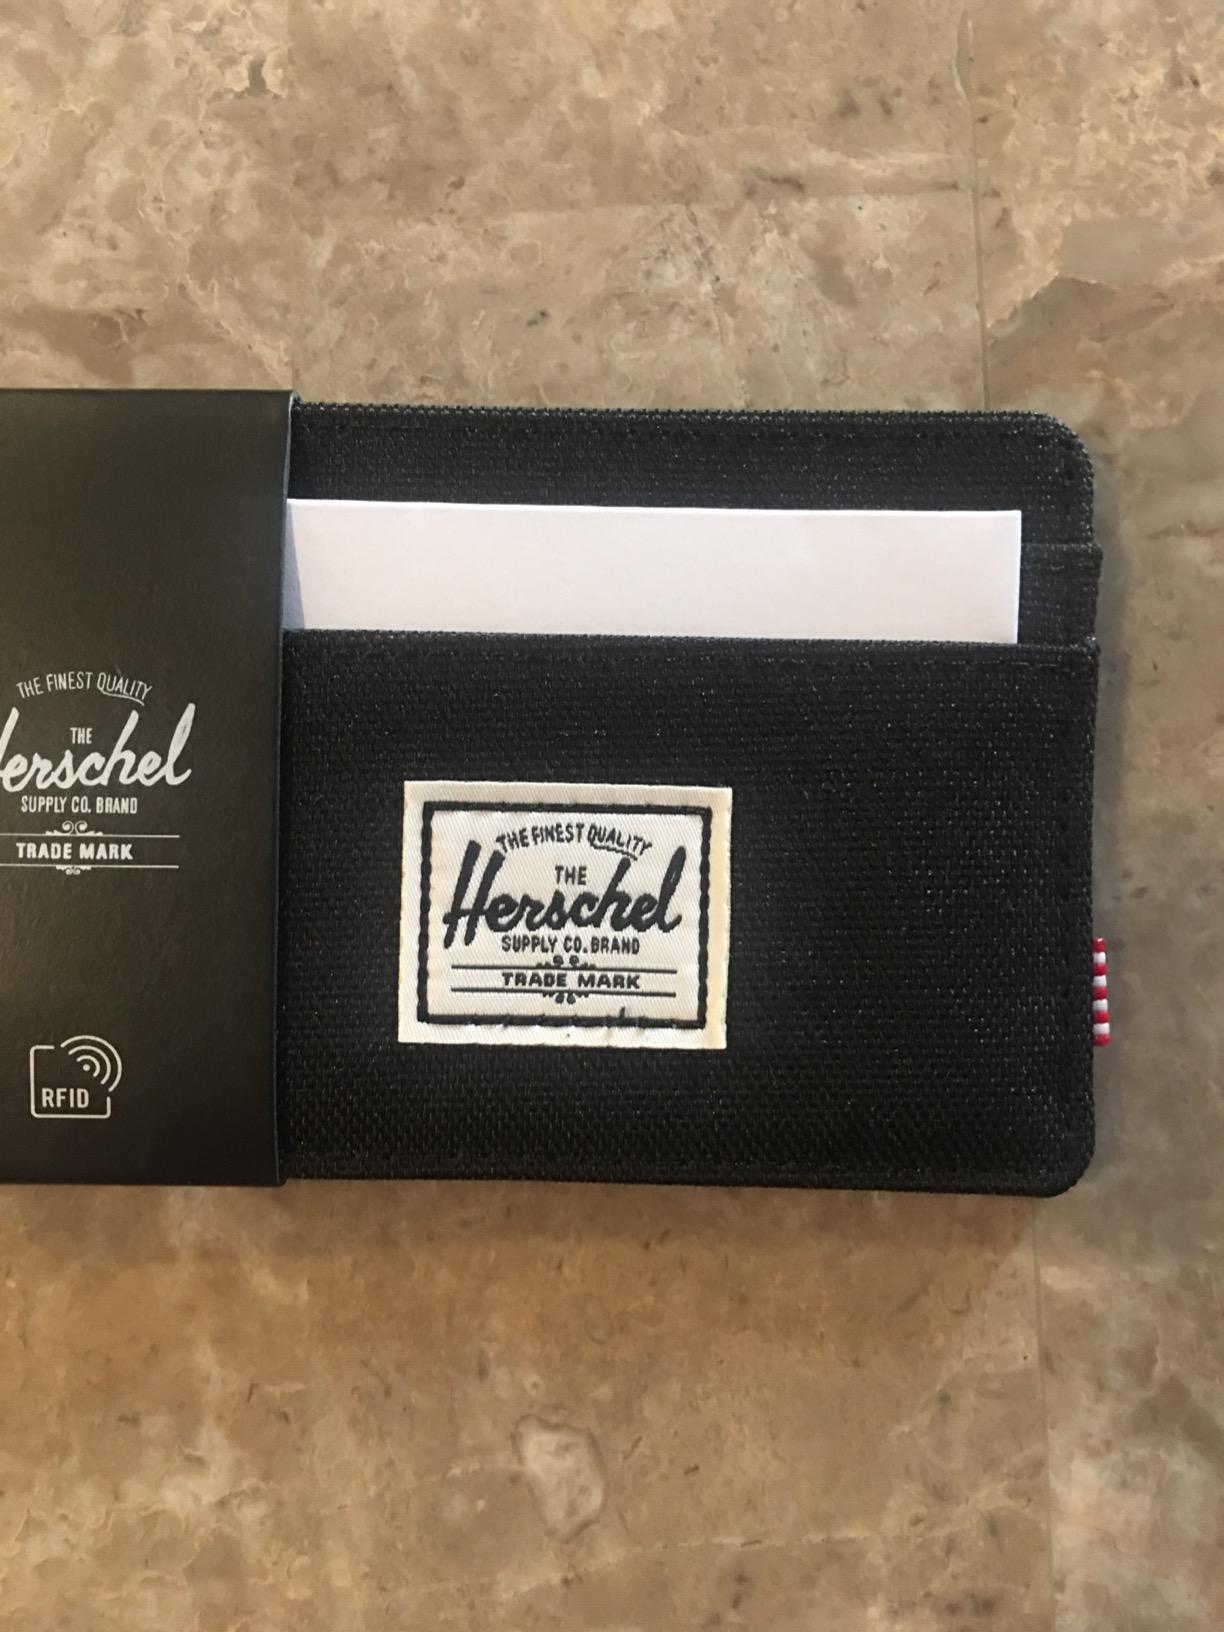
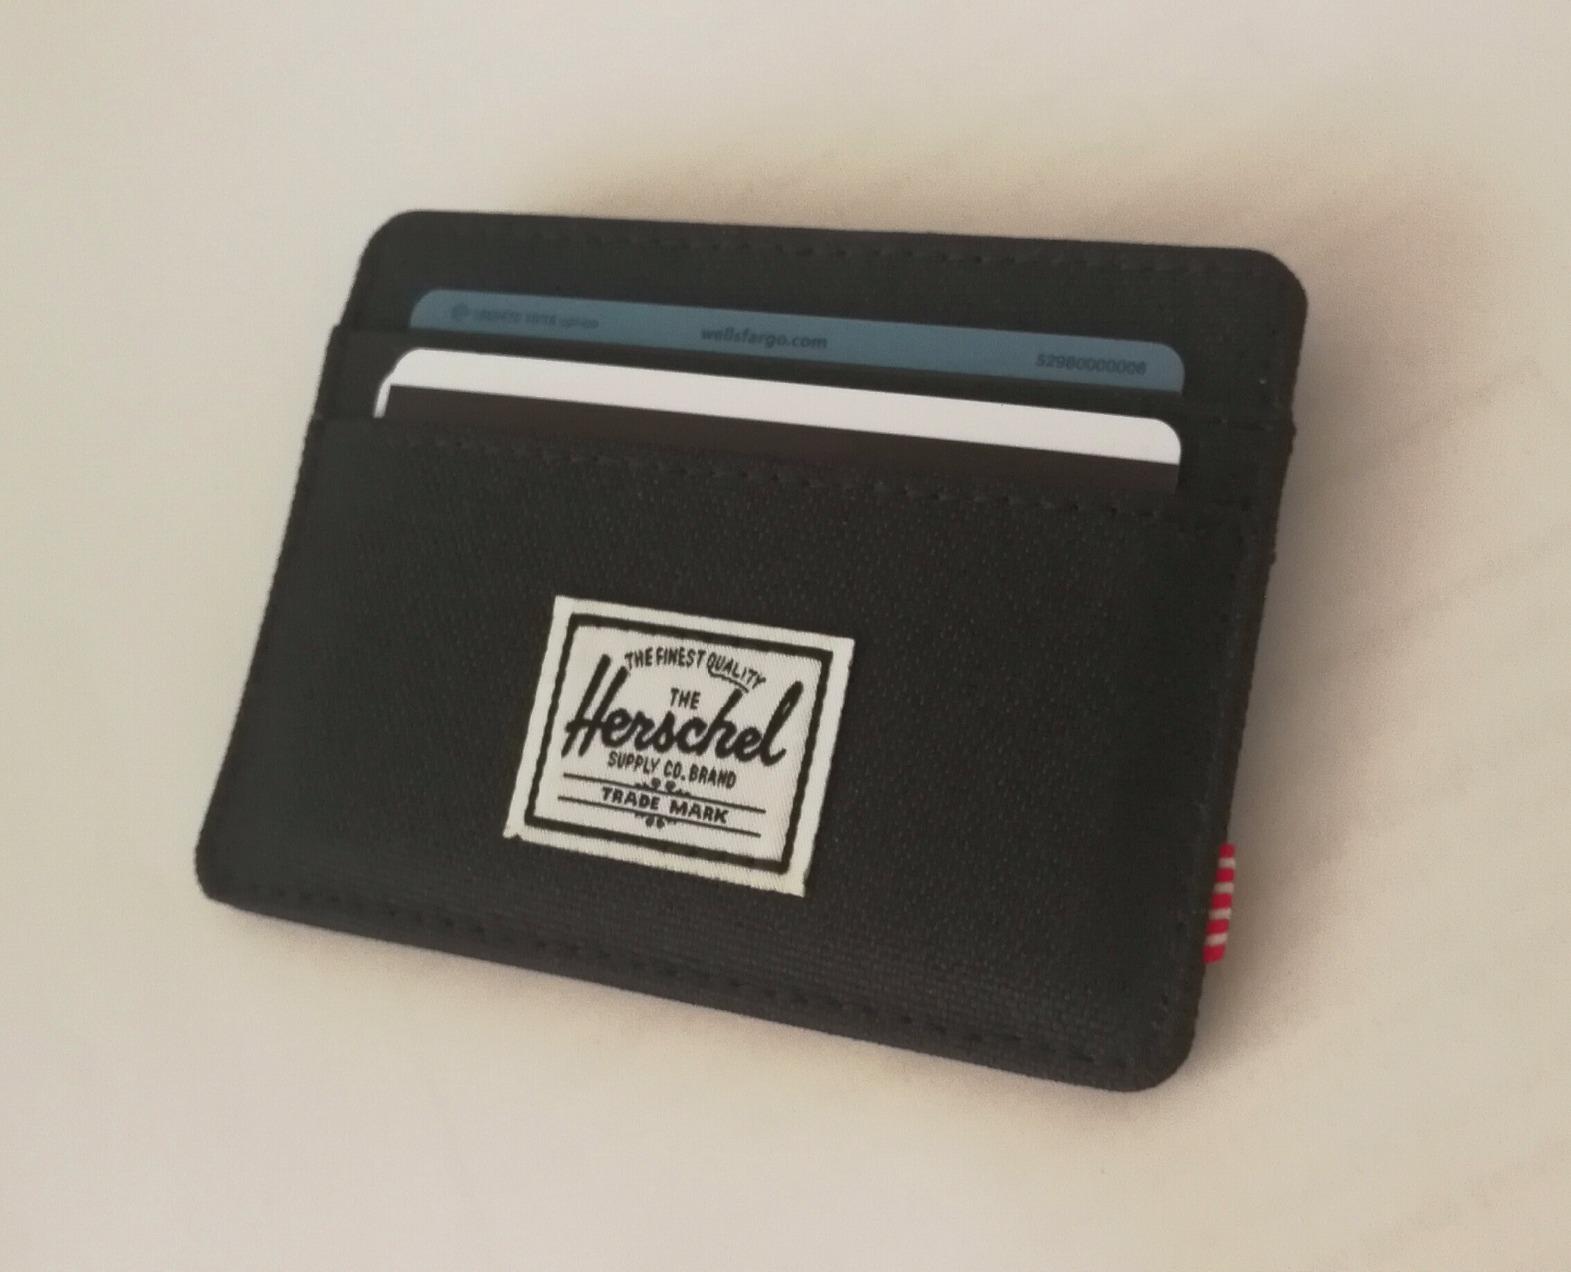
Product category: accessories_wallet
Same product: yes